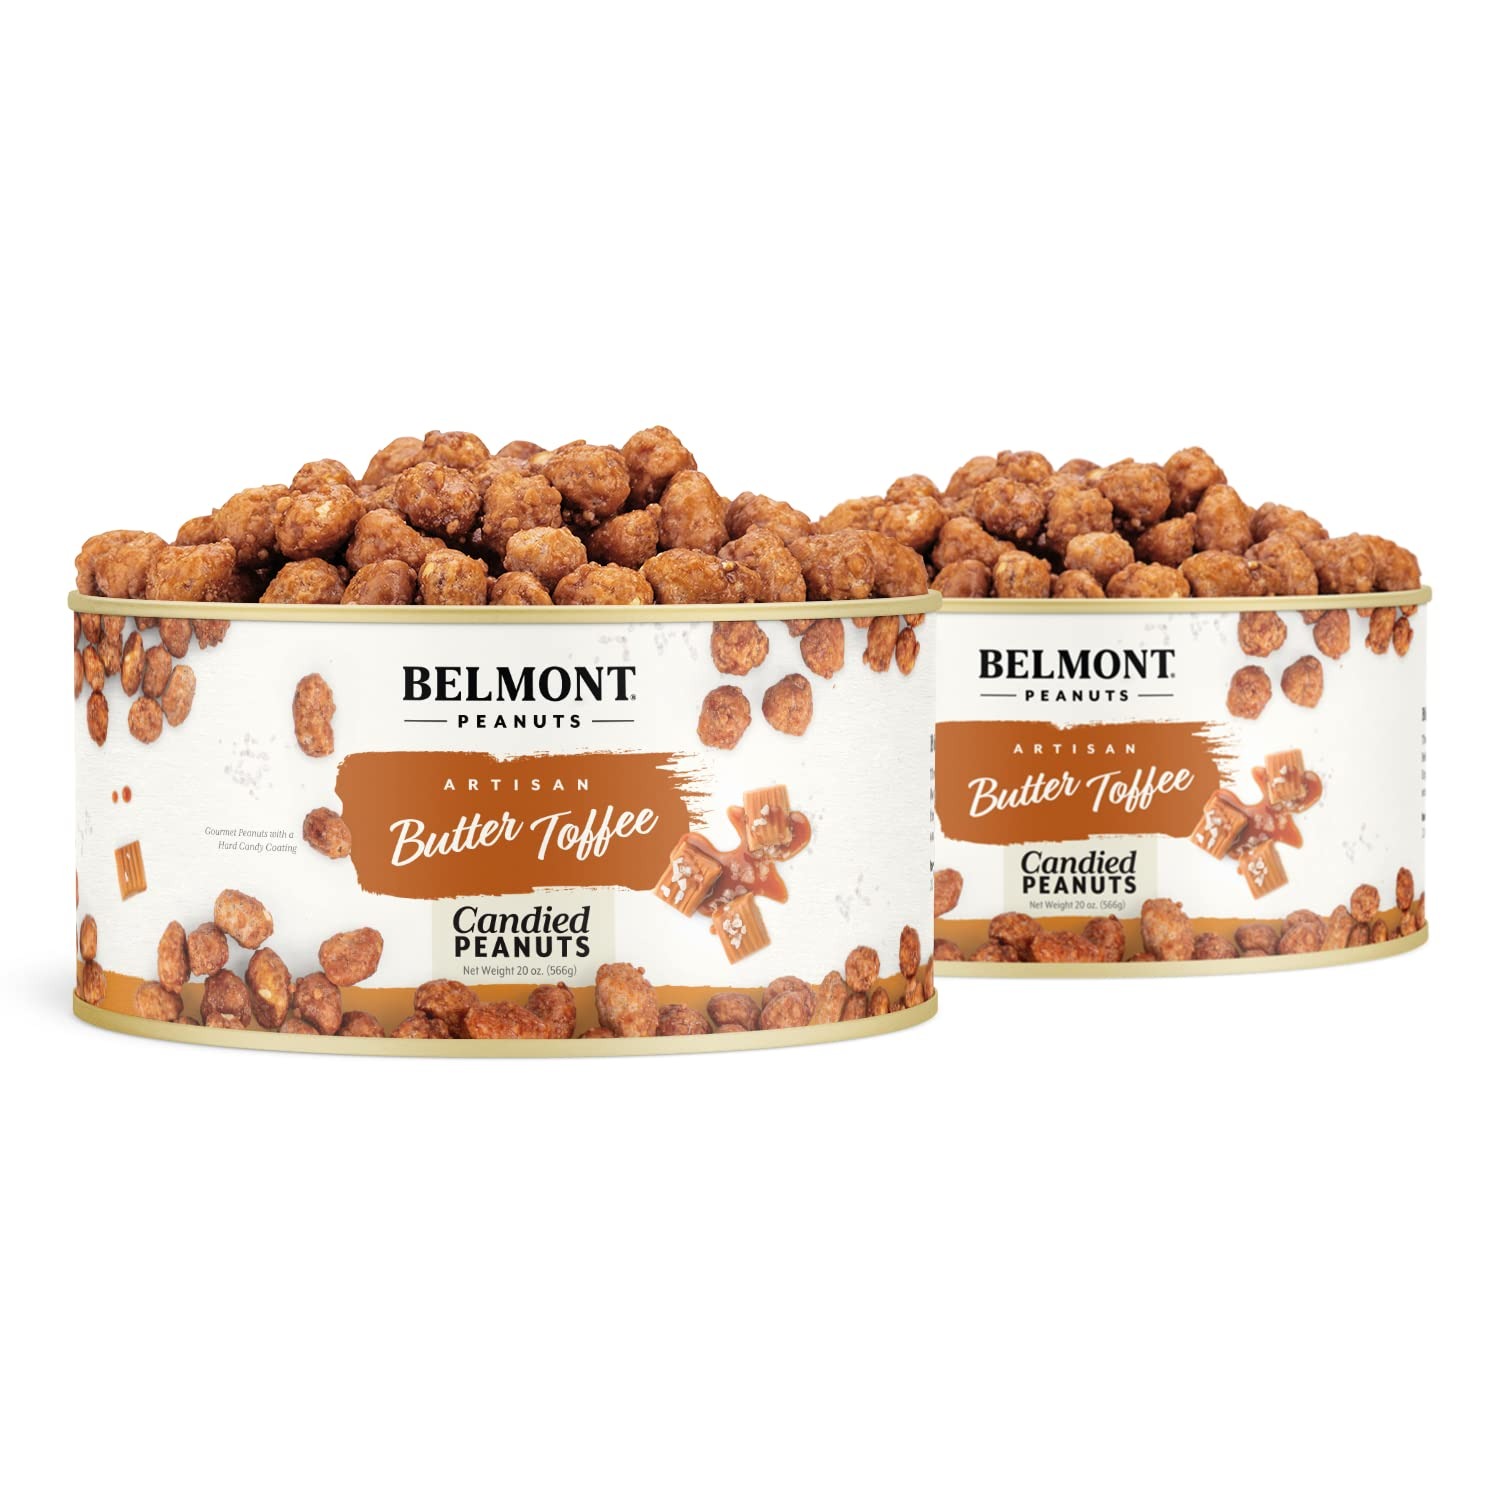
Item Name: Belmont Peanuts Gourmet Butter Toffee Candied Peanuts, 20 oz (2 Pack) – Only 4 Ingredients, No Preservatives, 3g Protein – A Premium, Sweet, Buttery, Salty, Crunchy, Hand Seasoned Snack
Bullet Point 1: Small Batch Gourmet Toffee Peanuts – Our commitment at Belmont is to grow, harvest, and deliver the freshest, most delicious, hand seasoned Virginia peanut on the market, with just the right amount of crunch and seasoning.
Bullet Point 2: Simple Ingredients, Big Flavor – Belmont Peanuts Butter Toffee Virginia Peanuts are made with only four ingredients: peanuts, sugar, butter, and salt. No preservatives and nothing fake, ever.
Bullet Point 3: Fresh, Crunchy, and Extra Large – Our family farm is located in the Heart of Peanut Country, known for its unique climate and soil that produces jumbo sized, extra crunchy peanuts. We expertly roast, season, and double-seal at peak freshness for remarkably crisp, crunchy, and delicious premium peanuts.
Bullet Point 4: A Satisfying Healthy Snack – Salted peanuts are a nutrient-dense, heart-healthy snack for adults and kids with 3g of protein, 1g of fiber, and no cholesterol or trans fat.
Bullet Point 5: Growing Peanuts for Three Generations – For the Marks family, peanut farming is more than an occupation; it’s been a way of life for generations. We are proud to offer a variety of flavors of savory, sweet, and candied peanuts, alongside Virginia almonds, mixed nuts, and gourmet peanut gift sets.
Product Description: Our Classic Gourmet Virginia Peanuts are the pride of our farm. Unique to our region, the Virginia peanut bears a light brown color, fresh natural flavor and a crisp texture. Cooked to perfection in small batches and perfectly salted, these peanuts will treat your taste buds to a taste from the country. Belmont Peanuts is family-owned and prides itself on its commitment to sustainable farming and the community.
Value: 40.0
Unit: Ounce

Price: 26.87